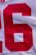
Number: 6